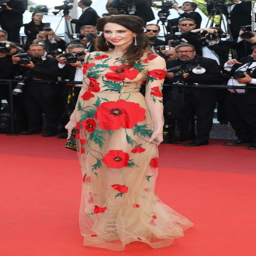
actor at the premiere of person